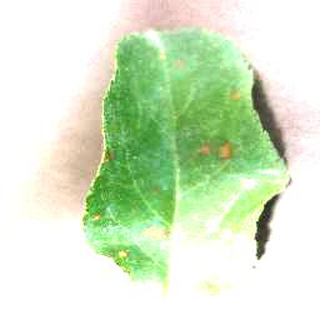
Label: apple_cedar_apple_rust